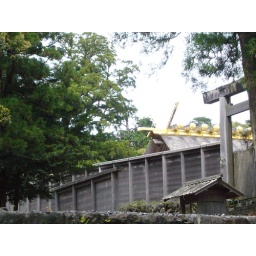
We couldn't actually get in to see the Ise shrine, but there's the golden roof